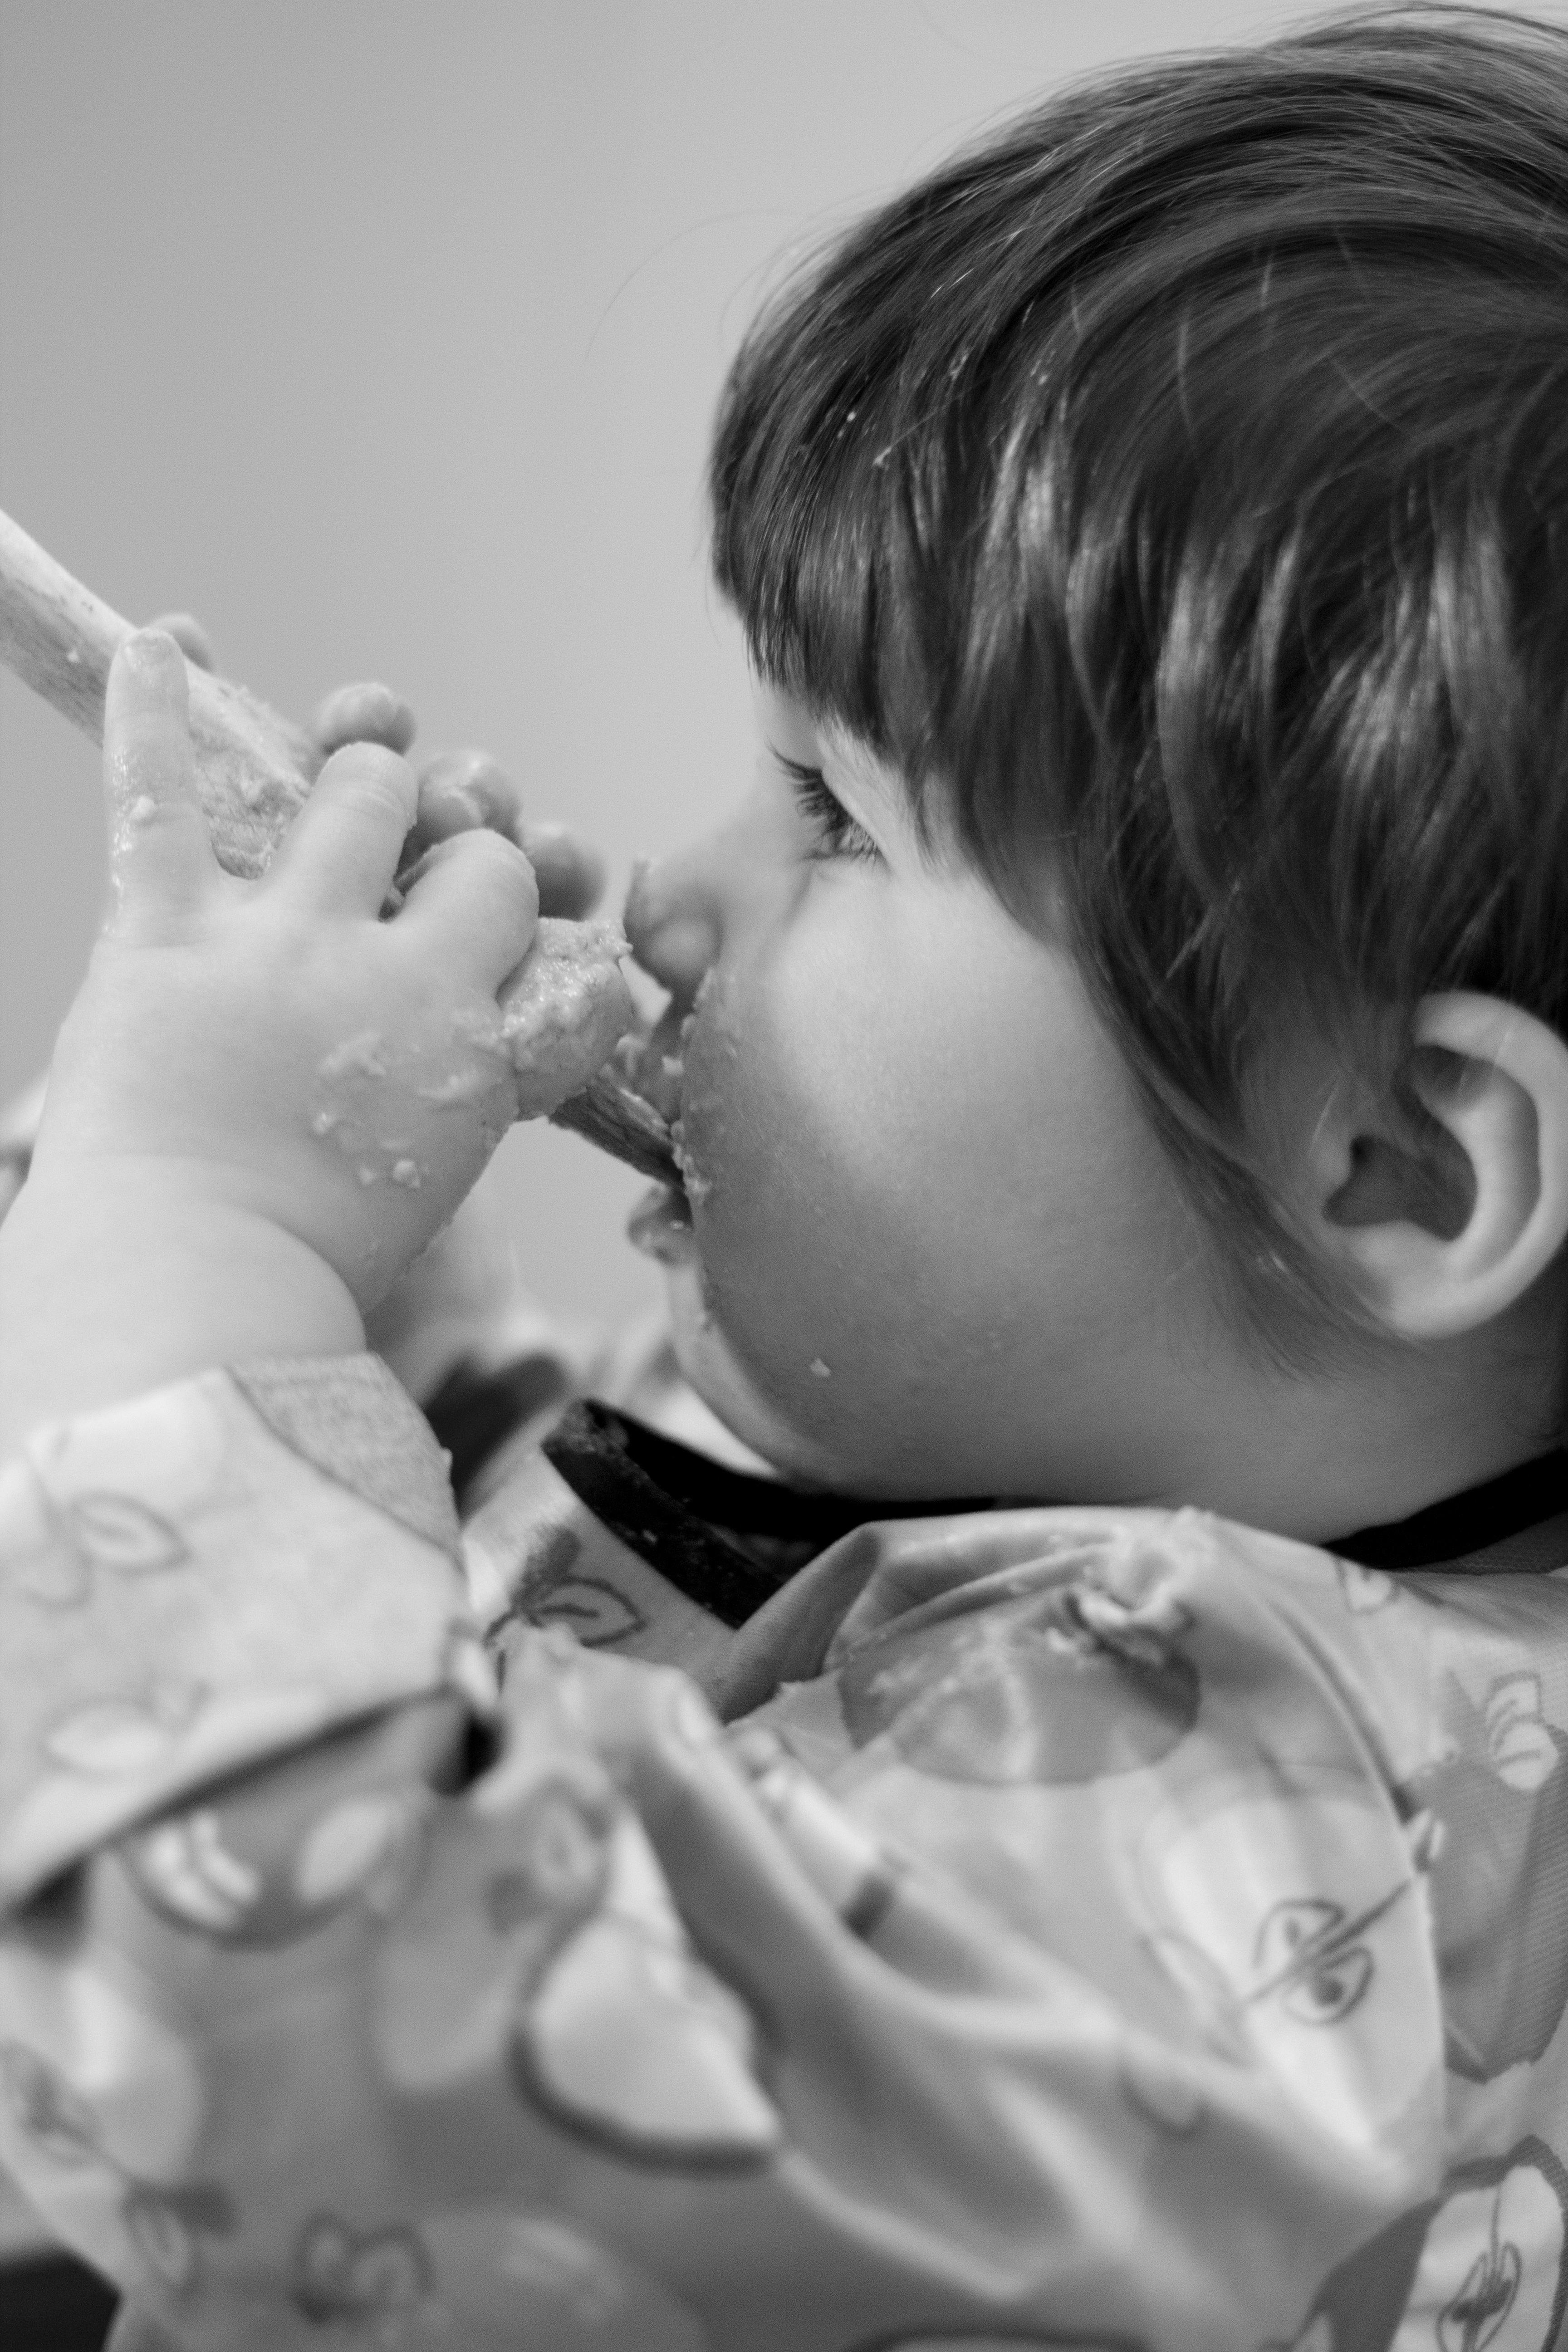
person, black and white, girl, woman, white, photography, boy, portrait, young, child, black, monochrome, lady, baby, spoon, close up, bake, fun, dress, messy, infant, eye, head, photograph, skin, beauty, organ, cake mix, emotion, interaction, photo shoot, wooden spoon, sense, licking, monochrome photography, portrait photography